William de Botreaux, 3rd Baron Botreaux

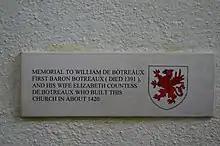
The "memorial to William de Botreaux and his wife Elizabeth" in the church

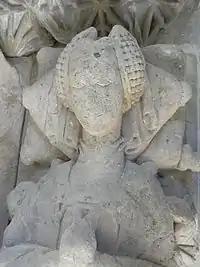
Effigy presumed that of Elizabeth Beaumont, Baroness Botreaux, 1st wife of William de Botreaux, 3rd Baron Botreaux, North Cadbury Church

His grandmother Elizabeth Daubeny (d. 1433), wife of William de Botreaux, 1st Baron Botreaux (d. 1391) wished to found a college of priests in North Cadbury Church, possibly "ex voto" for the safe return of her grandson from the Agincourt campaign of 1415. Her son, the 2nd baron, had died aged only 27 in 1395, four years after the death of her husband the 1st Baron, thus her grandson was particularly important to her. She was licensed in 1417 to found a college of chaplains in the church. Papal approval was given in 1418 when the church was named St. Michael the Archangel.